Robert Macnish

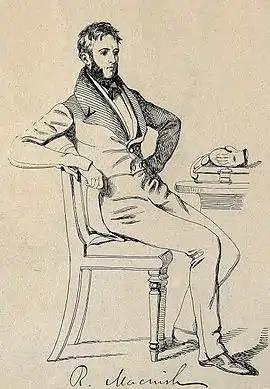
Robert Macnish by Daniel Maclise

Robert Macnish (15 February 1802 – 16 January 1837) was a Scottish surgeon physician, philosopher and writer.